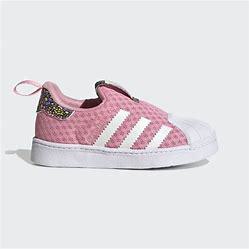
Brand: Adidas
Model: Superstar 360